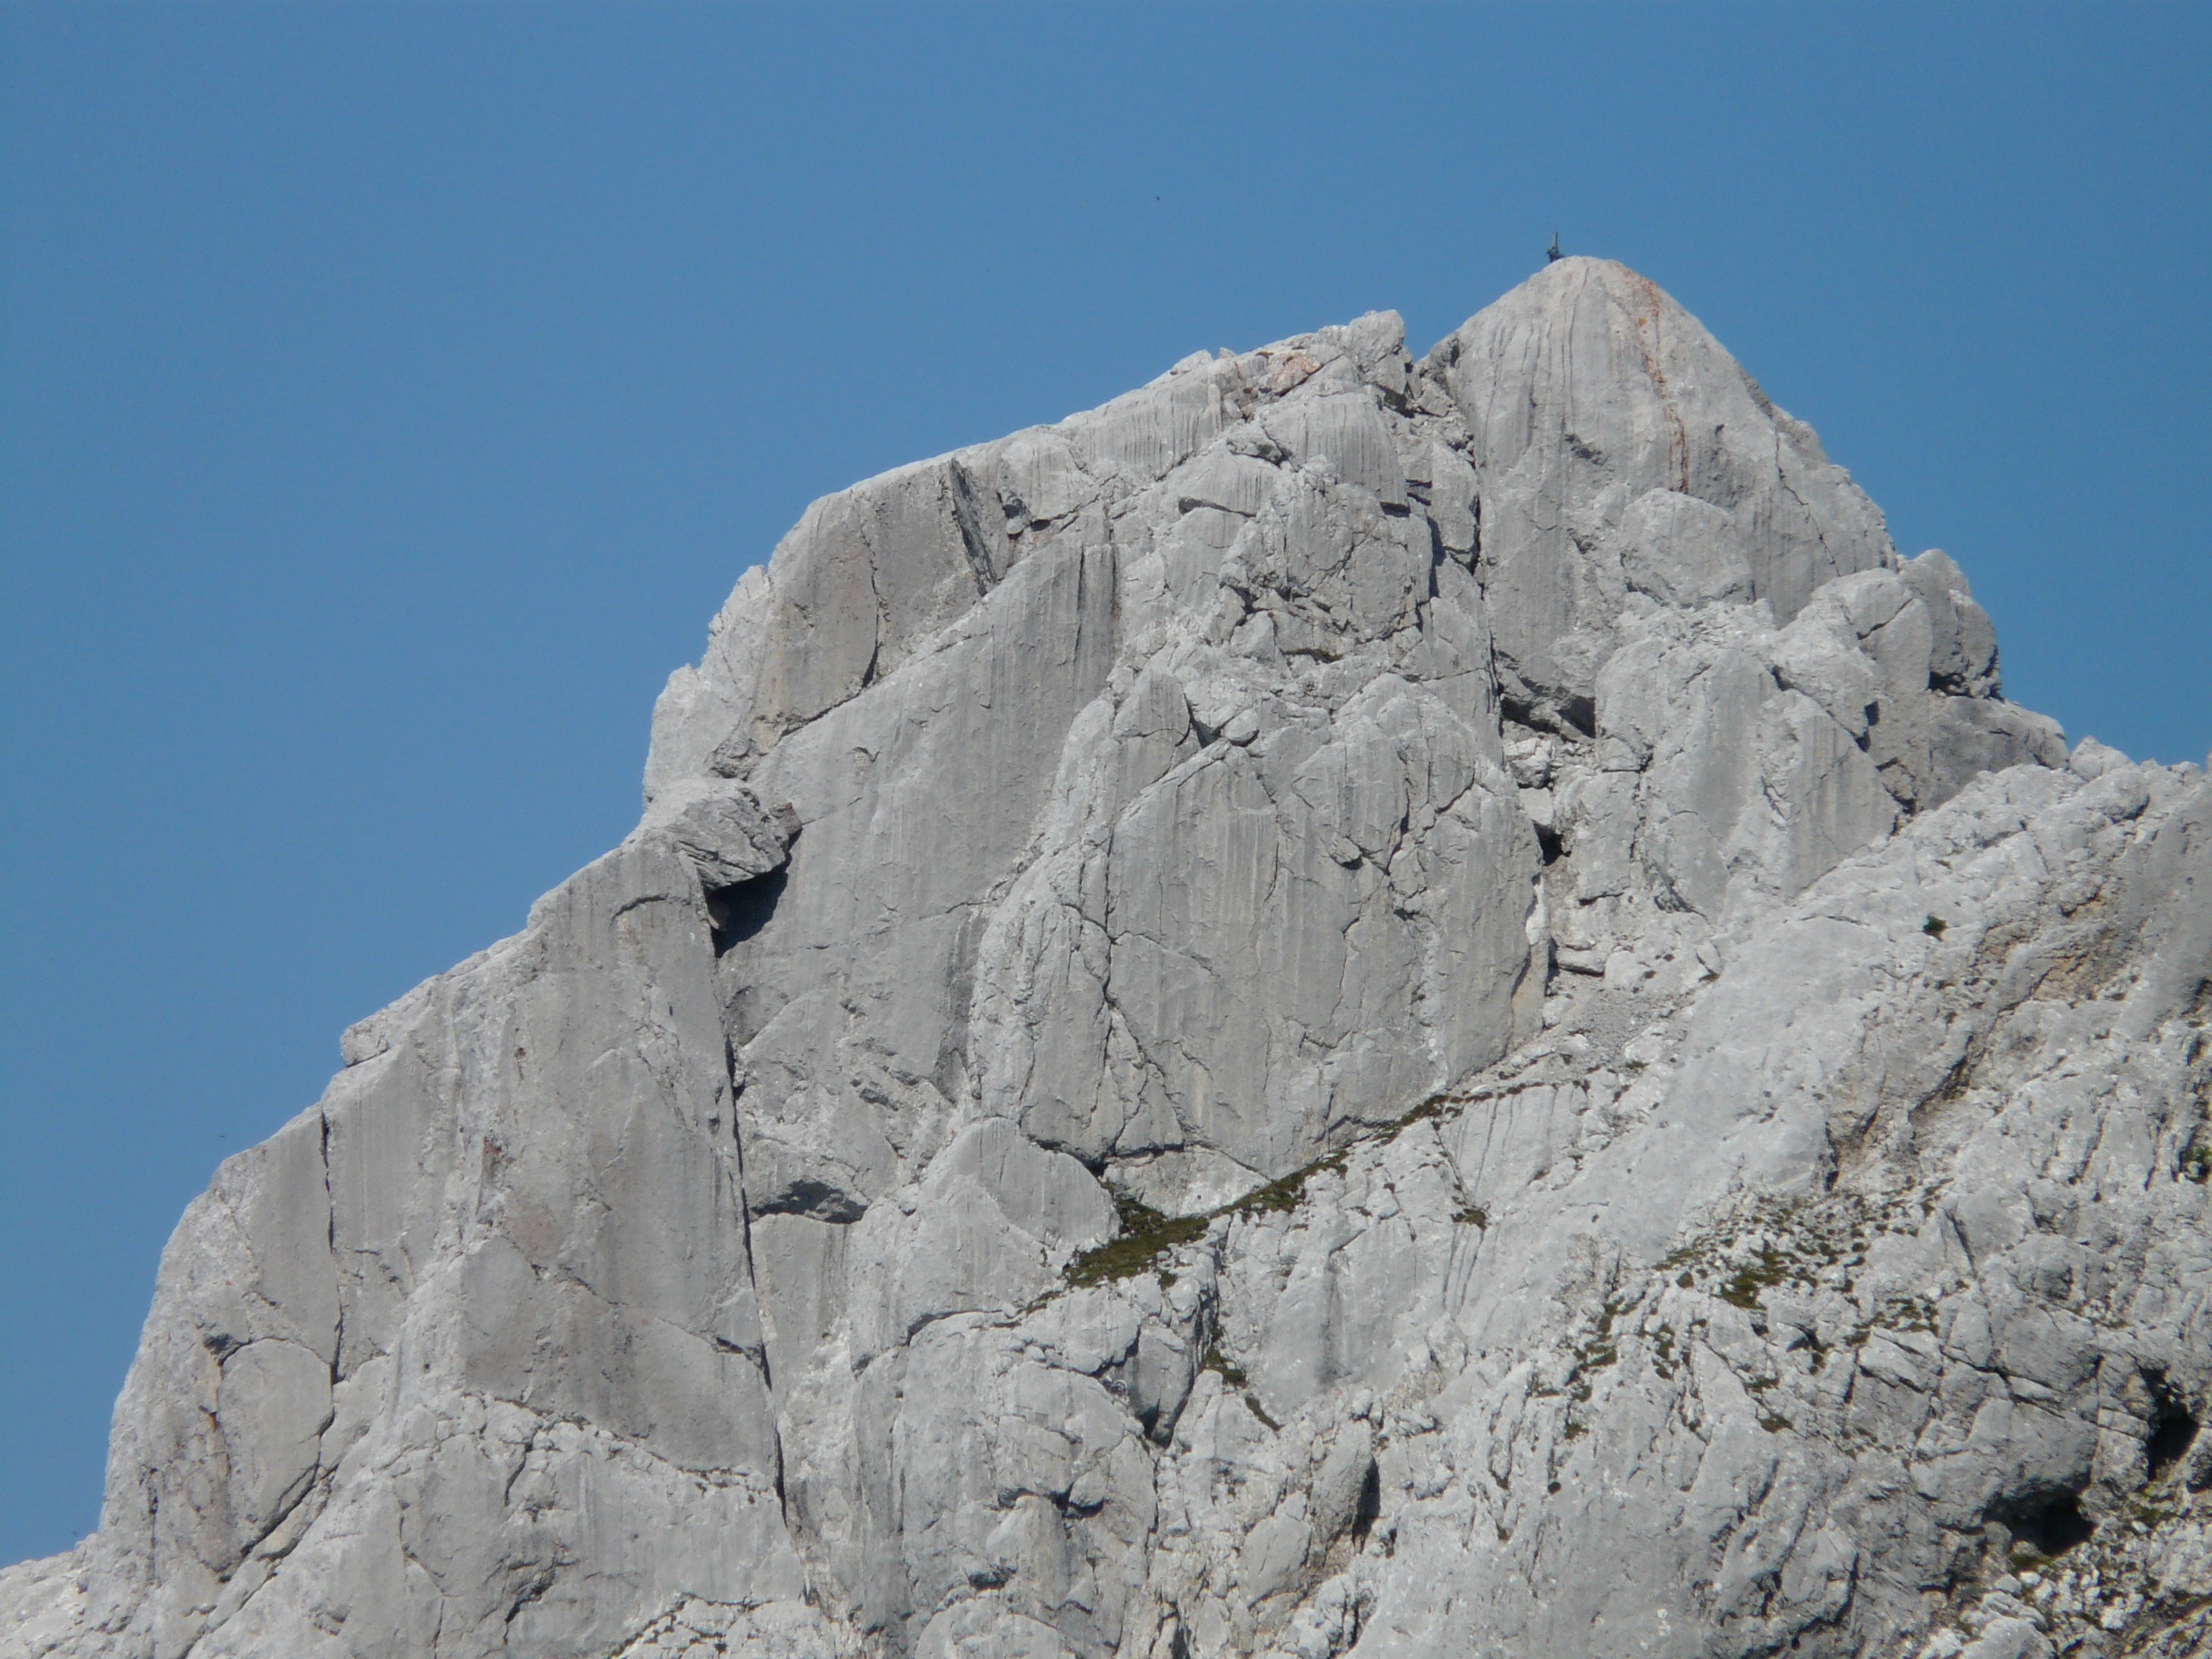
rock, mountain, snow, adventure, mountain range, alpine, terrain, material, ridge, summit, mountaineering, geology, mountains, alps, badlands, boulders, plateau, solid, rock massif, wilderkaiser, mountainous landforms, geological phenomenon, kleine halt